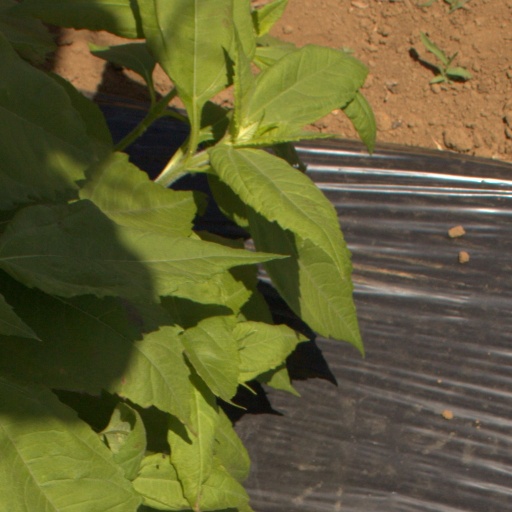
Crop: Jerusalem artichoke